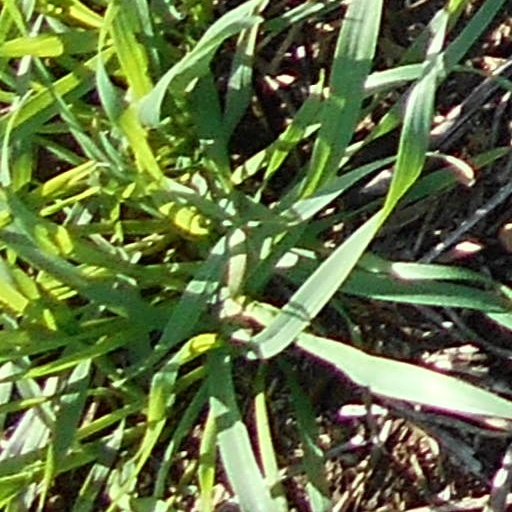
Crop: wheat